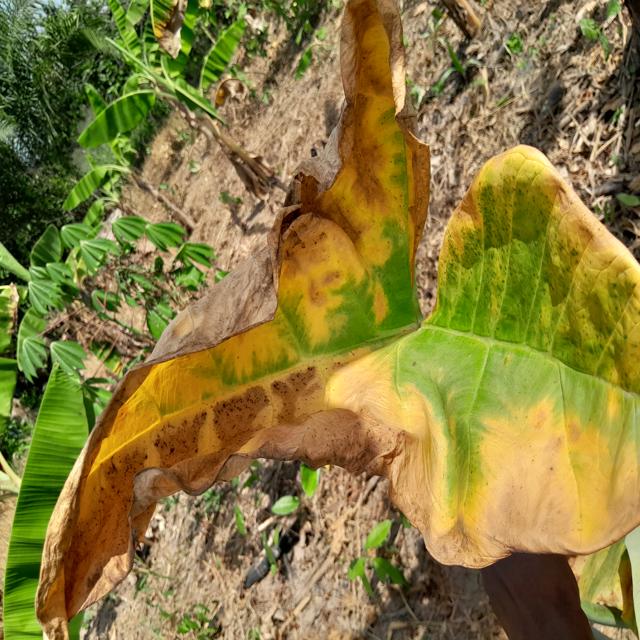
Label: Late_Blight